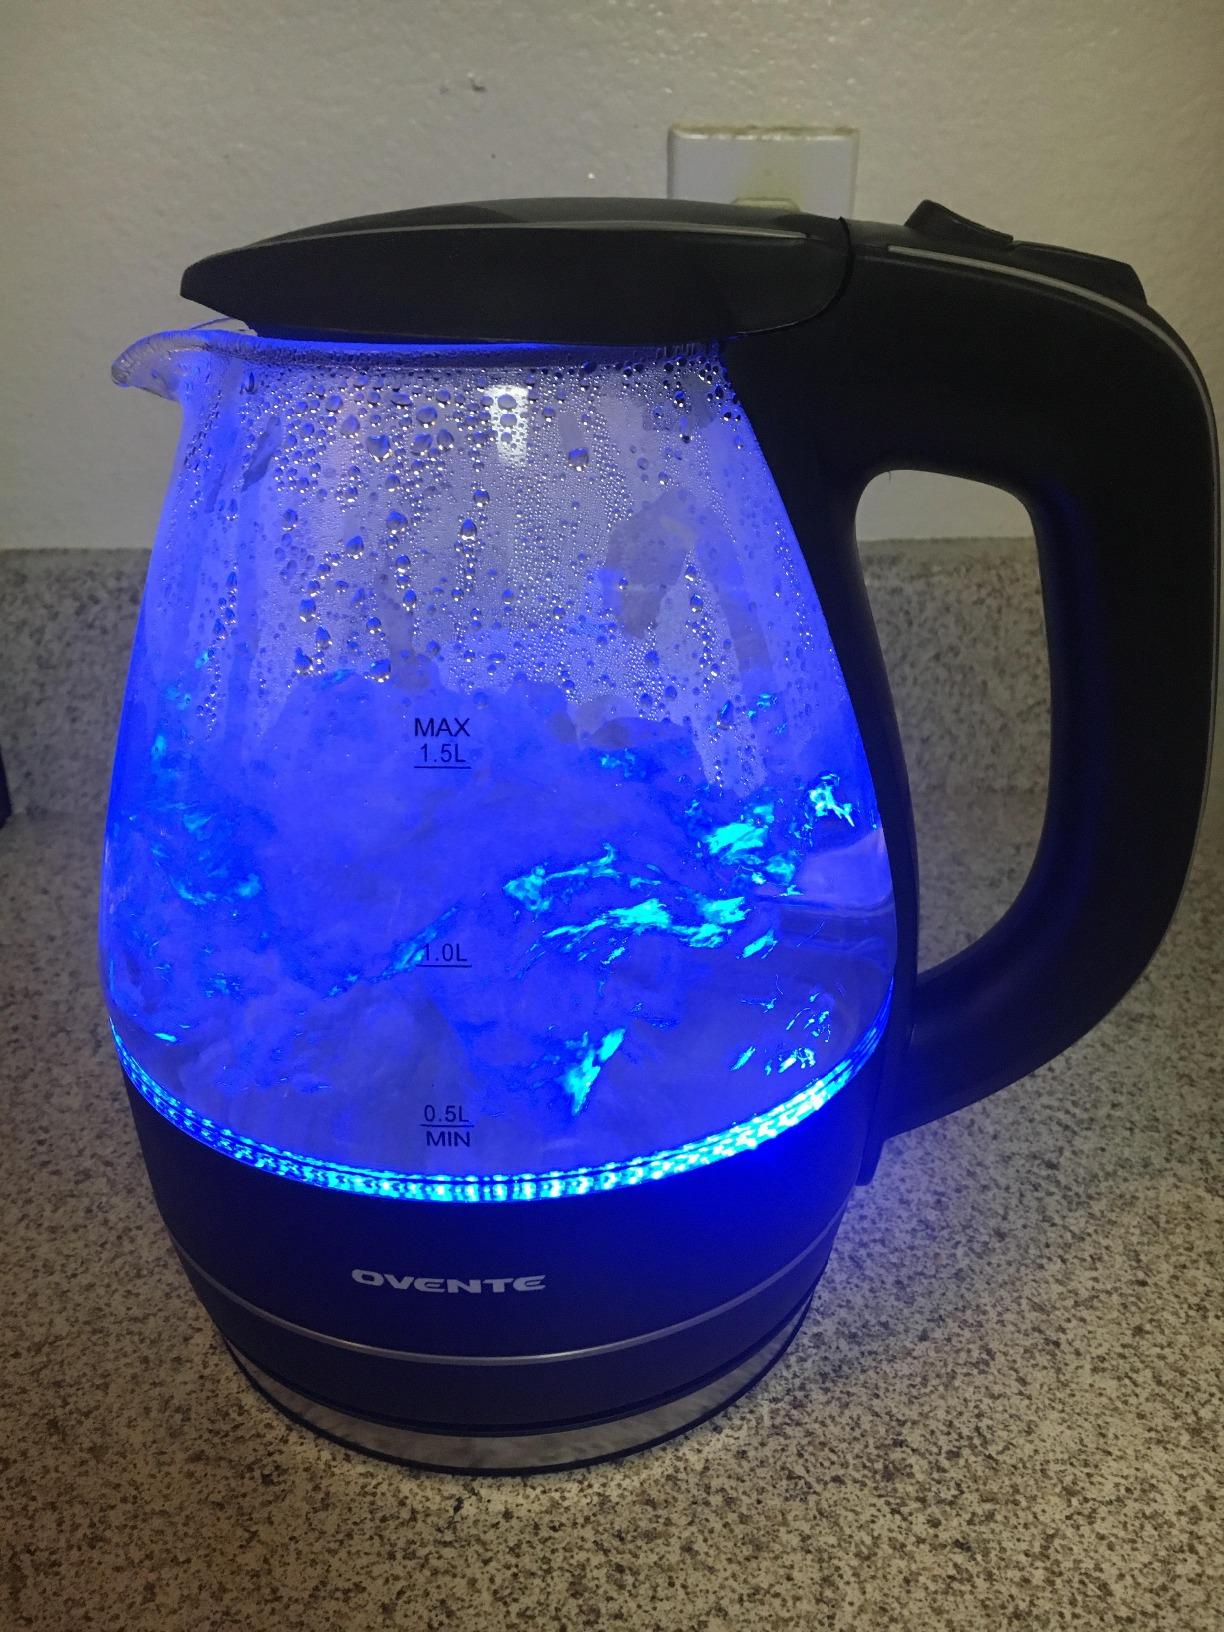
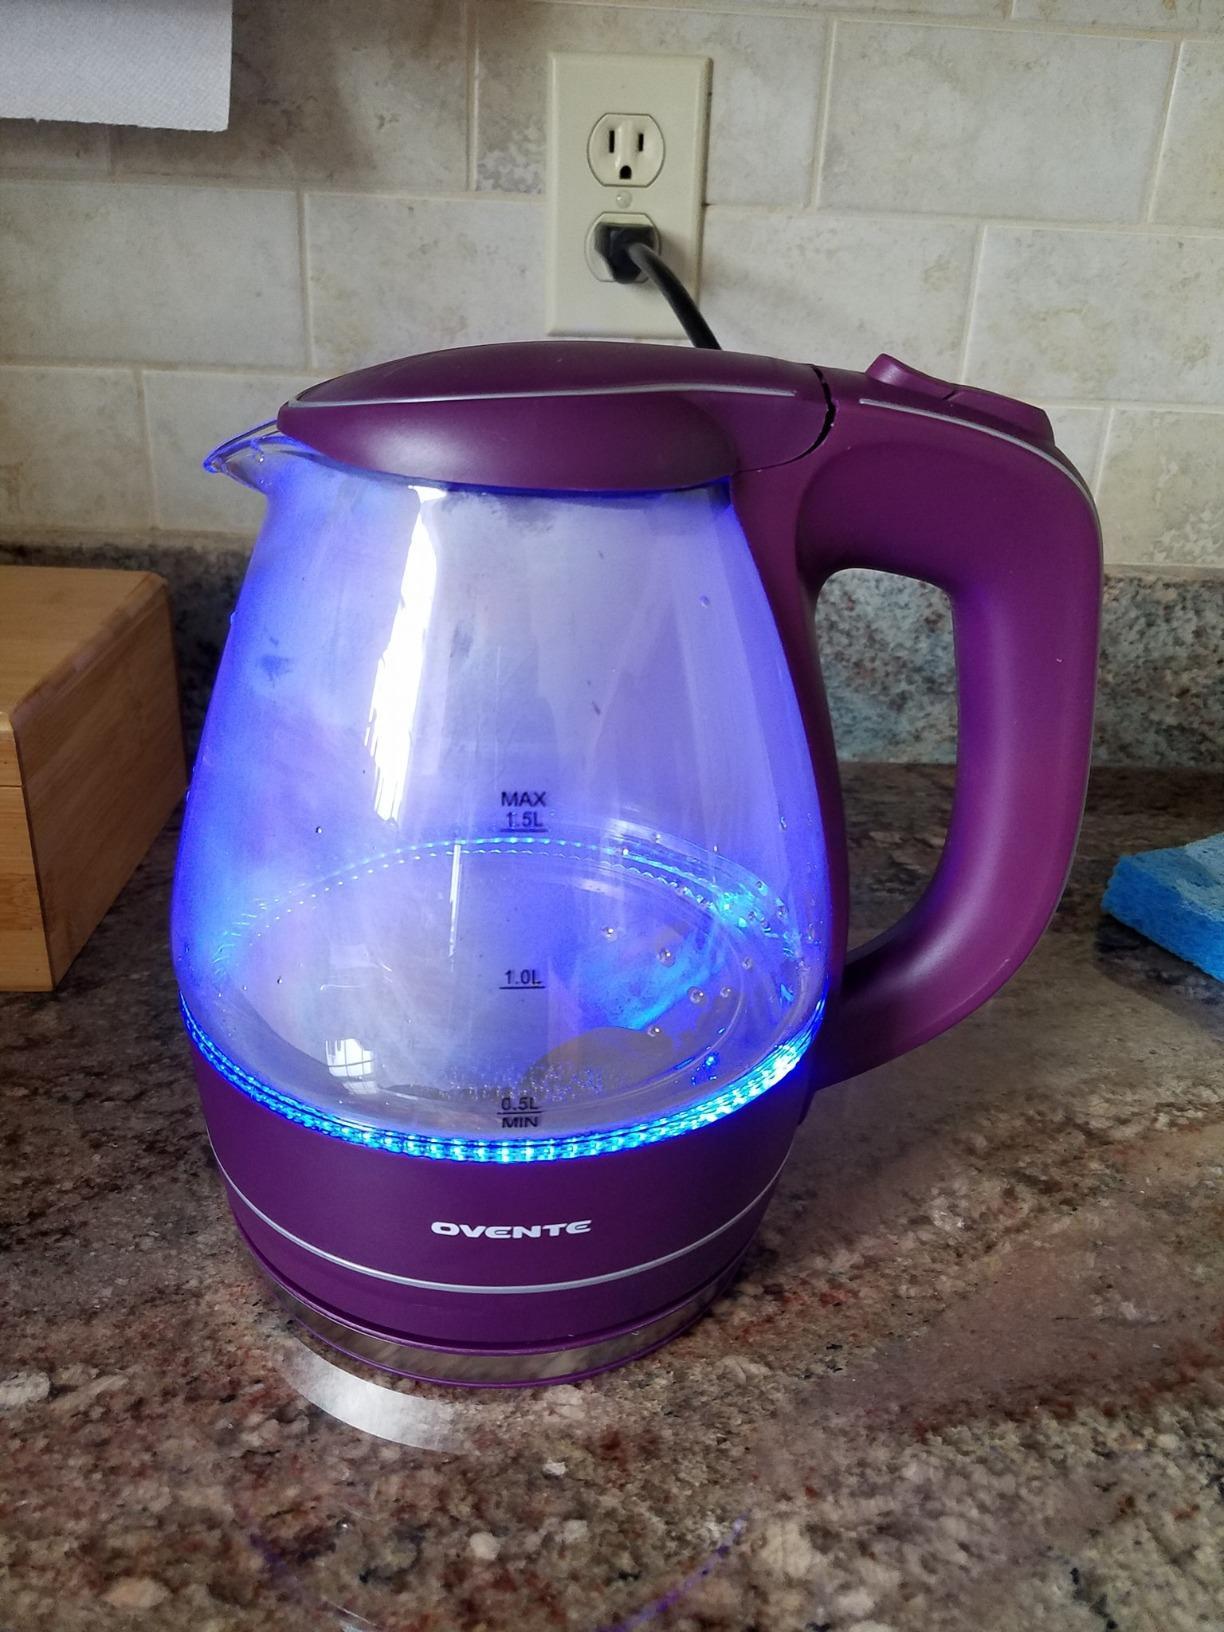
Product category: items_kettle
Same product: no